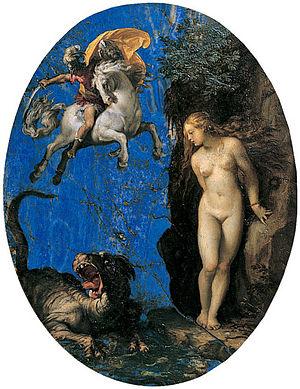
Les Deux Frères est le titre habituel d'un conte populaire merveilleux, largement répandu en Europe, Asie et Afrique du nord notamment, dont la version la plus connue est celle des frères Grimm. Il s'agit du plus long des Contes de l'enfance et du foyer, et il comprend de nombreux épisodes et motifs ; la version des Grimm, qui a connu plusieurs rédactions au fil des éditions successives du recueil, a été élaborée à partir de différentes versions allemandes, et d'éléments d'autres origines. On y retrouve notamment les thèmes codifiés AT 567, AT 300, AT 303 dans la classification Aarne-Thompson.